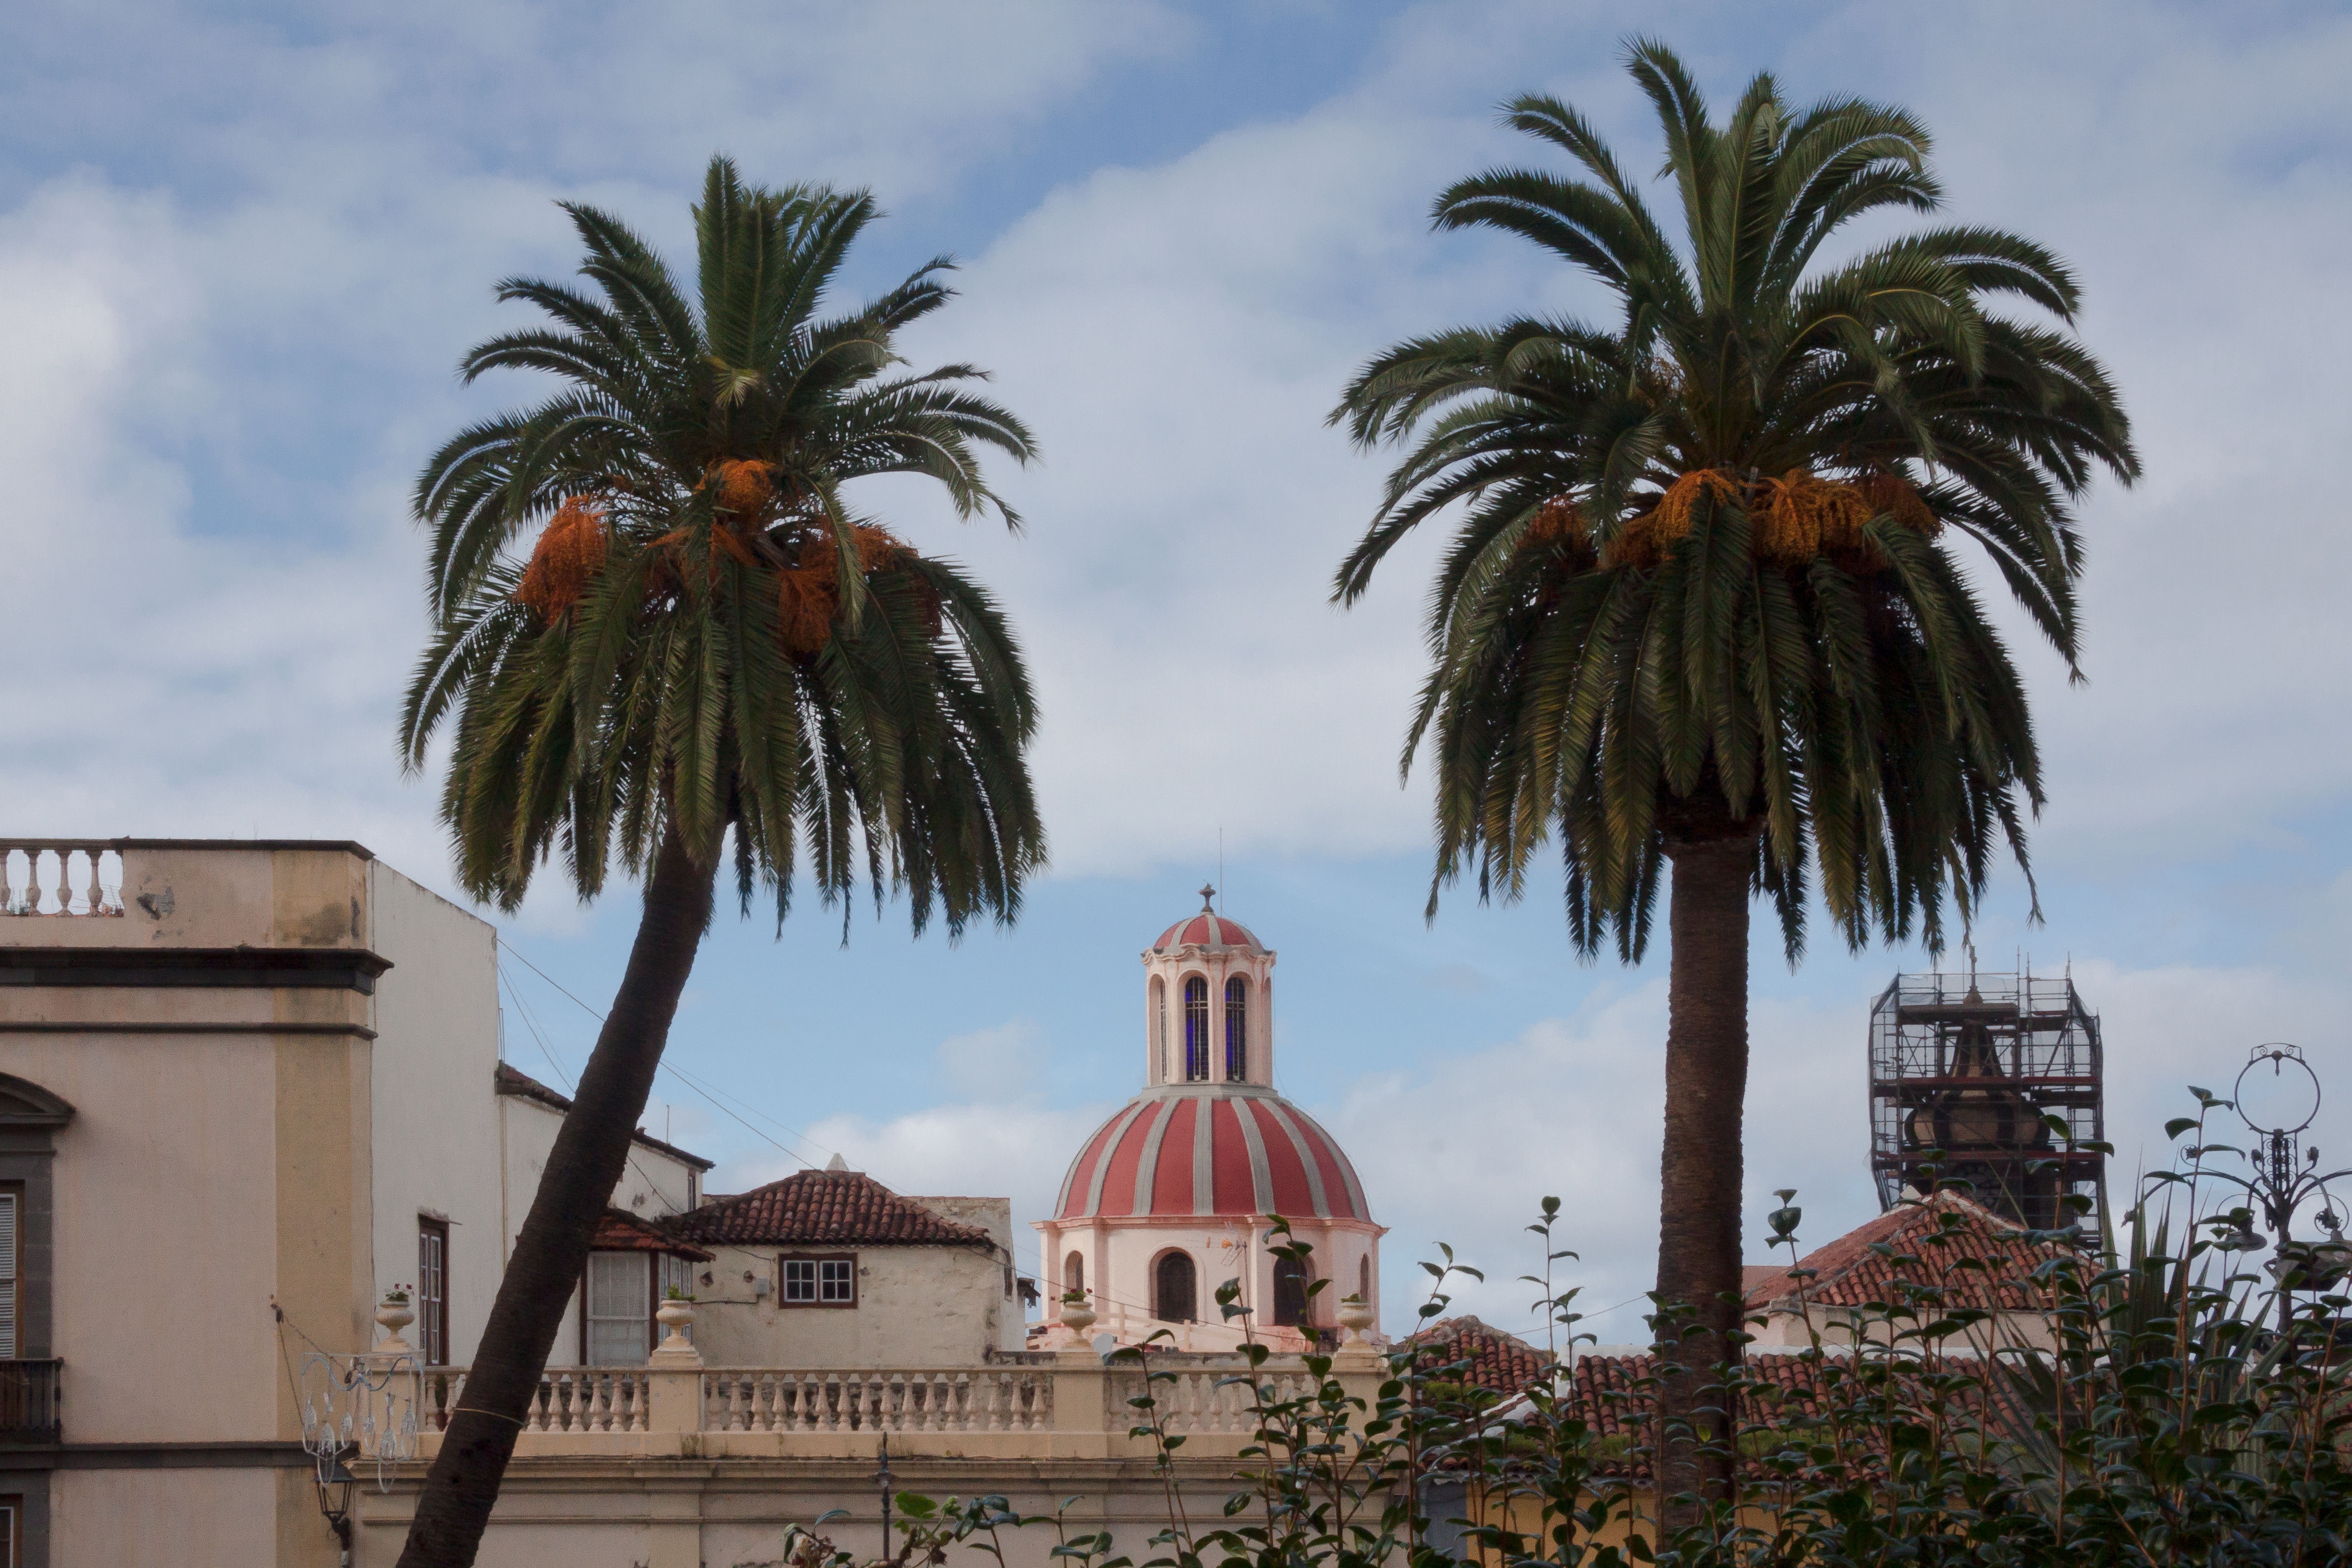
tree, architecture, plant, flower, view, city, vacation, church, places of interest, spain, outlook, tenerife, palm trees, flowering plant, date palm, woody plant, land plant, arecales, palm family, borassus flabellifer, colonial city, la orotava